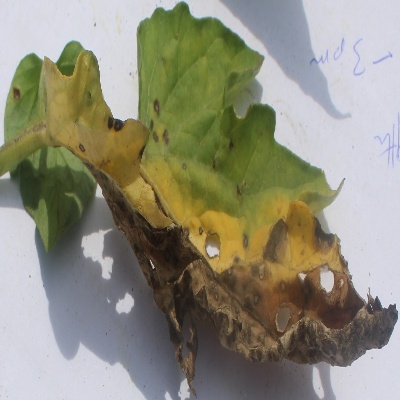
Crop: Tomato
Condition: verticulium wilt